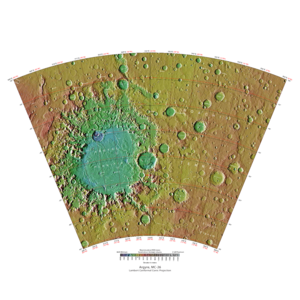
Dans le cadre de la géographie de la planète Mars, le quadrangle d'Argyre — également identifié par le code USGS MC-26 — désigne une région martienne définie par des latitudes comprises entre 30º et 65º S et des longitudes comprises entre 300º et 360º E.